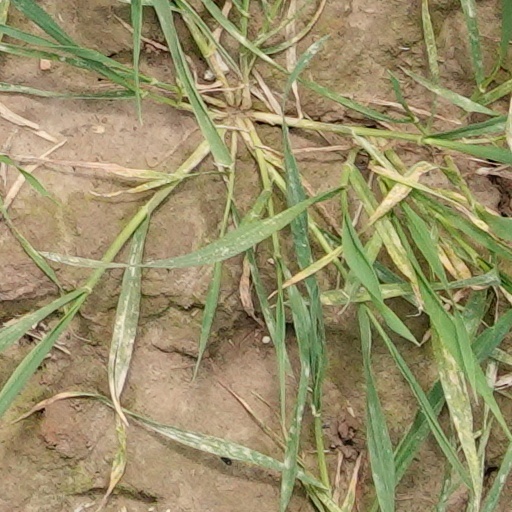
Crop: wheat